Bull Island

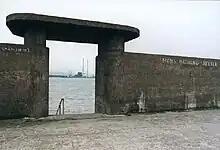
Bathing shelter on the Bull Wall

The island is connected to the mainland by the Bull Bridge, today a one-lane wooden road bridge (with weight and height restrictions) at the southern (Clontarf/Dollymount) end, and by a broad causeway at Raheny, approximately halfway along, and forms part of Raheny and Clontarf districts.